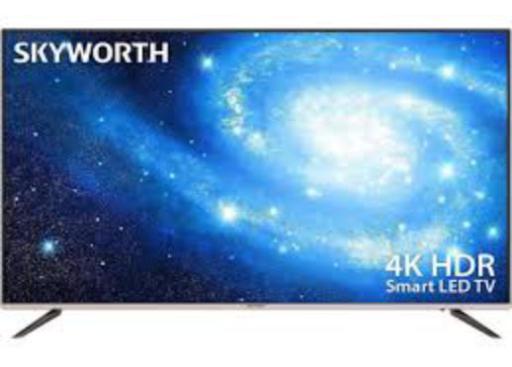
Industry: Electronic